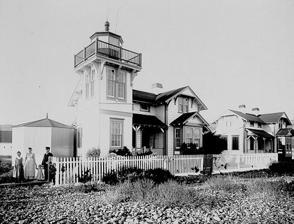
Building: Ballast Point Lighthouse
Country: Unknown
Year built: 1890
Lighthouse in California, United States Lighthouse Ballast Point Light Lighthouse, U.S. Coast Guard Archive Location Point Loma , California Coordinates 32°41′11.0″N 117°13′57.0″W / 32.686389°N 117.232500°W / 32.686389; -117.232500 Tower Constructed 1890 Height 34 foot (10 m) Shape Square Light First lit 1891 Deactivated 1960 (Demolished) Lens Fifth order Fresnel lens Characteristic Fixed White Ballast Point Lighthouse was a lighthouse in San Diego , California, situated on Ballast Point, a tiny peninsula extending into San Diego Bay from Point Loma . The lighthouse was torn down in 1960; the site is now on the grounds of Naval Base Point Loma . Ballast Point Lighthouse was the last lighthouse displaying a fixed light on the Pacific coast . An automated light is left in its place and operates on a piling in the water off of the original site. History 1857 map showing Point Loma in relation to San Diego Bay; Ballast Point is the small peninsula at the harbor mouth. Historical information from Coast Guard web site: By Harmon Lougher, Photographer’s Mate First Class Ballast Point is a tiny peninsula extending from Point Loma into the channel entrance to the harbor of San Diego . The point derived its name from the fact that the early Yankee skippers would have stones gathered from Ballast Point to serve as ballast in their ships during their returns around Cape Horn to their home town, Boston . Juan Rodríguez Cabrillo sailed from the Port of Navidad (now Acapulco ) in 1542 and, after bucking head winds and seas for five months, sighted the Coronado Islands . As he continued on, the headland of Point Loma rose from the sea. Working his way past the kelp beds, he dropped anchor in the quiet waters inside the present Ballast Point on September 28, 1542. Cabrillo tarried for six days in this spacious harbor which he named San Miguel. Sixty years passed before the placid waters around Ballast Point were again disturbed by deep-sea keels, when Sebastián Vizcaíno anchored on November 10, 1602. He renamed the harbor San Diego in honor of that Saint's day. In 1769, Spain decided to occupy the vast territory by converting the Indians to the Catholic faith and teaching them domestic pursuits. By this time little transports were coming with supplies on a haphazard schedule, and when the Clipper ship Aranzaya arrived in 1795, she brought three workmen and the necessary timber to build a fort at Ballast Point, or as it was known at that time, Point Guijarros. Shore whaling was a natural for the people in this area since the whales reversed the usual procedure and came to the whaler. The carcases were towed to Ballast Point where the blubber was boiled in 150-gallon try pots. In 1890, Ballast Point Lighthouse was constructed. The original buildings consisted of two dwellings and a light tower which was part of the keeper’s quarters. The light was a fifth order fixed classical lens with a green shade, inside a brass and glass lantern with a focal height of 34 feet (10 m). The tower itself was a white square tower. In June of this year (1960), the old dwellings were torn down leaving the tower free standing; however, during repairs to the tower it was found to be unstable due to failure of the brick and mortar foundation. "The 1960s did not destroy Ballast Point lighthouse completely. After the tower was torn down, the lantern room moved around San Diego County, finally settling outside the West Sea Company in Old Town (2495 Congress St), where you can view it today. The fog signal tower was also moved in 1961 after it was discontinued to a home in Lakeside California, where it remains." New tower Historical information from Coast Guard web site: By Harmon Lougher, Photographer’s Mate First Class It was decided to relocate the light on top of the fog signal building and demolish the old tower. Cabrillo National Monument, National Park Service, requested the lens and light for their museum soon to be built. Arrangements have been made for that Service to remove the lantern and lens prior to the demolition of the tower. The new light is a standard 375 millimetres (14.8 in) lens with storm panes, which will be an occulting white, six second light, three seconds off, three seconds on. The old light used a 120 volt, 300 watt lamp, giving 1700 candlepower. The new light, even though it uses a slightly smaller lamp, 32 volt, 250 watt, will give 9000 candlepower, due to the increased efficiency of the filament and the removal of the green shade. The fog signal is a single tone diaphone which emits 1 blast every 15 seconds. In the event the diaphone becomes inoperative, the men on station are required to ring a large bell by hand, with one stroke every seconds. As a matter of interest it is noted the diaphone has never been inoperative since installation in 1926. Adjacent to the light structure are located a new three-bedroom and a four-bedroom duplex type dwelling, completely furnished which house resident personnel and their families. The new light has been shown from its new location since 5 August, and the demolition of the old tower is presently being accomplished. Ballast Point was the last lighthouse displaying a fixed light on the Pacific Coast. Current light The only reminder left of the Ballast Point Lighthouse is an automated light operating at Ballast Point on a piling in the water off of Ballast Point. It is listed as USCG number 6-1570, showing a white flash every four seconds (Fl W 4s). A daymark and a fog horn are also installed. References